William Chapman (engineer)

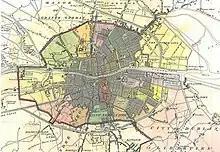
Map of the City of Dublin in 1837 showing the route of the Grand Canal around the south of the city.

Chapman worked on a number of canal and river navigation schemes. On the River Shannon he rebuilt the locks on the lower section of the river between Killaloe and Limerick between 1791 and 1794. For the River Orwell (1806–1808) the works included several new cuts, and also the deepening of the river channel using a steam dredger – the first time a steam dredger had been used for this purpose. Chapman was consulting engineer on the Grand Canal (Ireland), and proposed the semi-circular route of the canal around the south side of Dublin, joining the River Liffey to the east of the city. This section of the canal was built between 1790 – 1792.